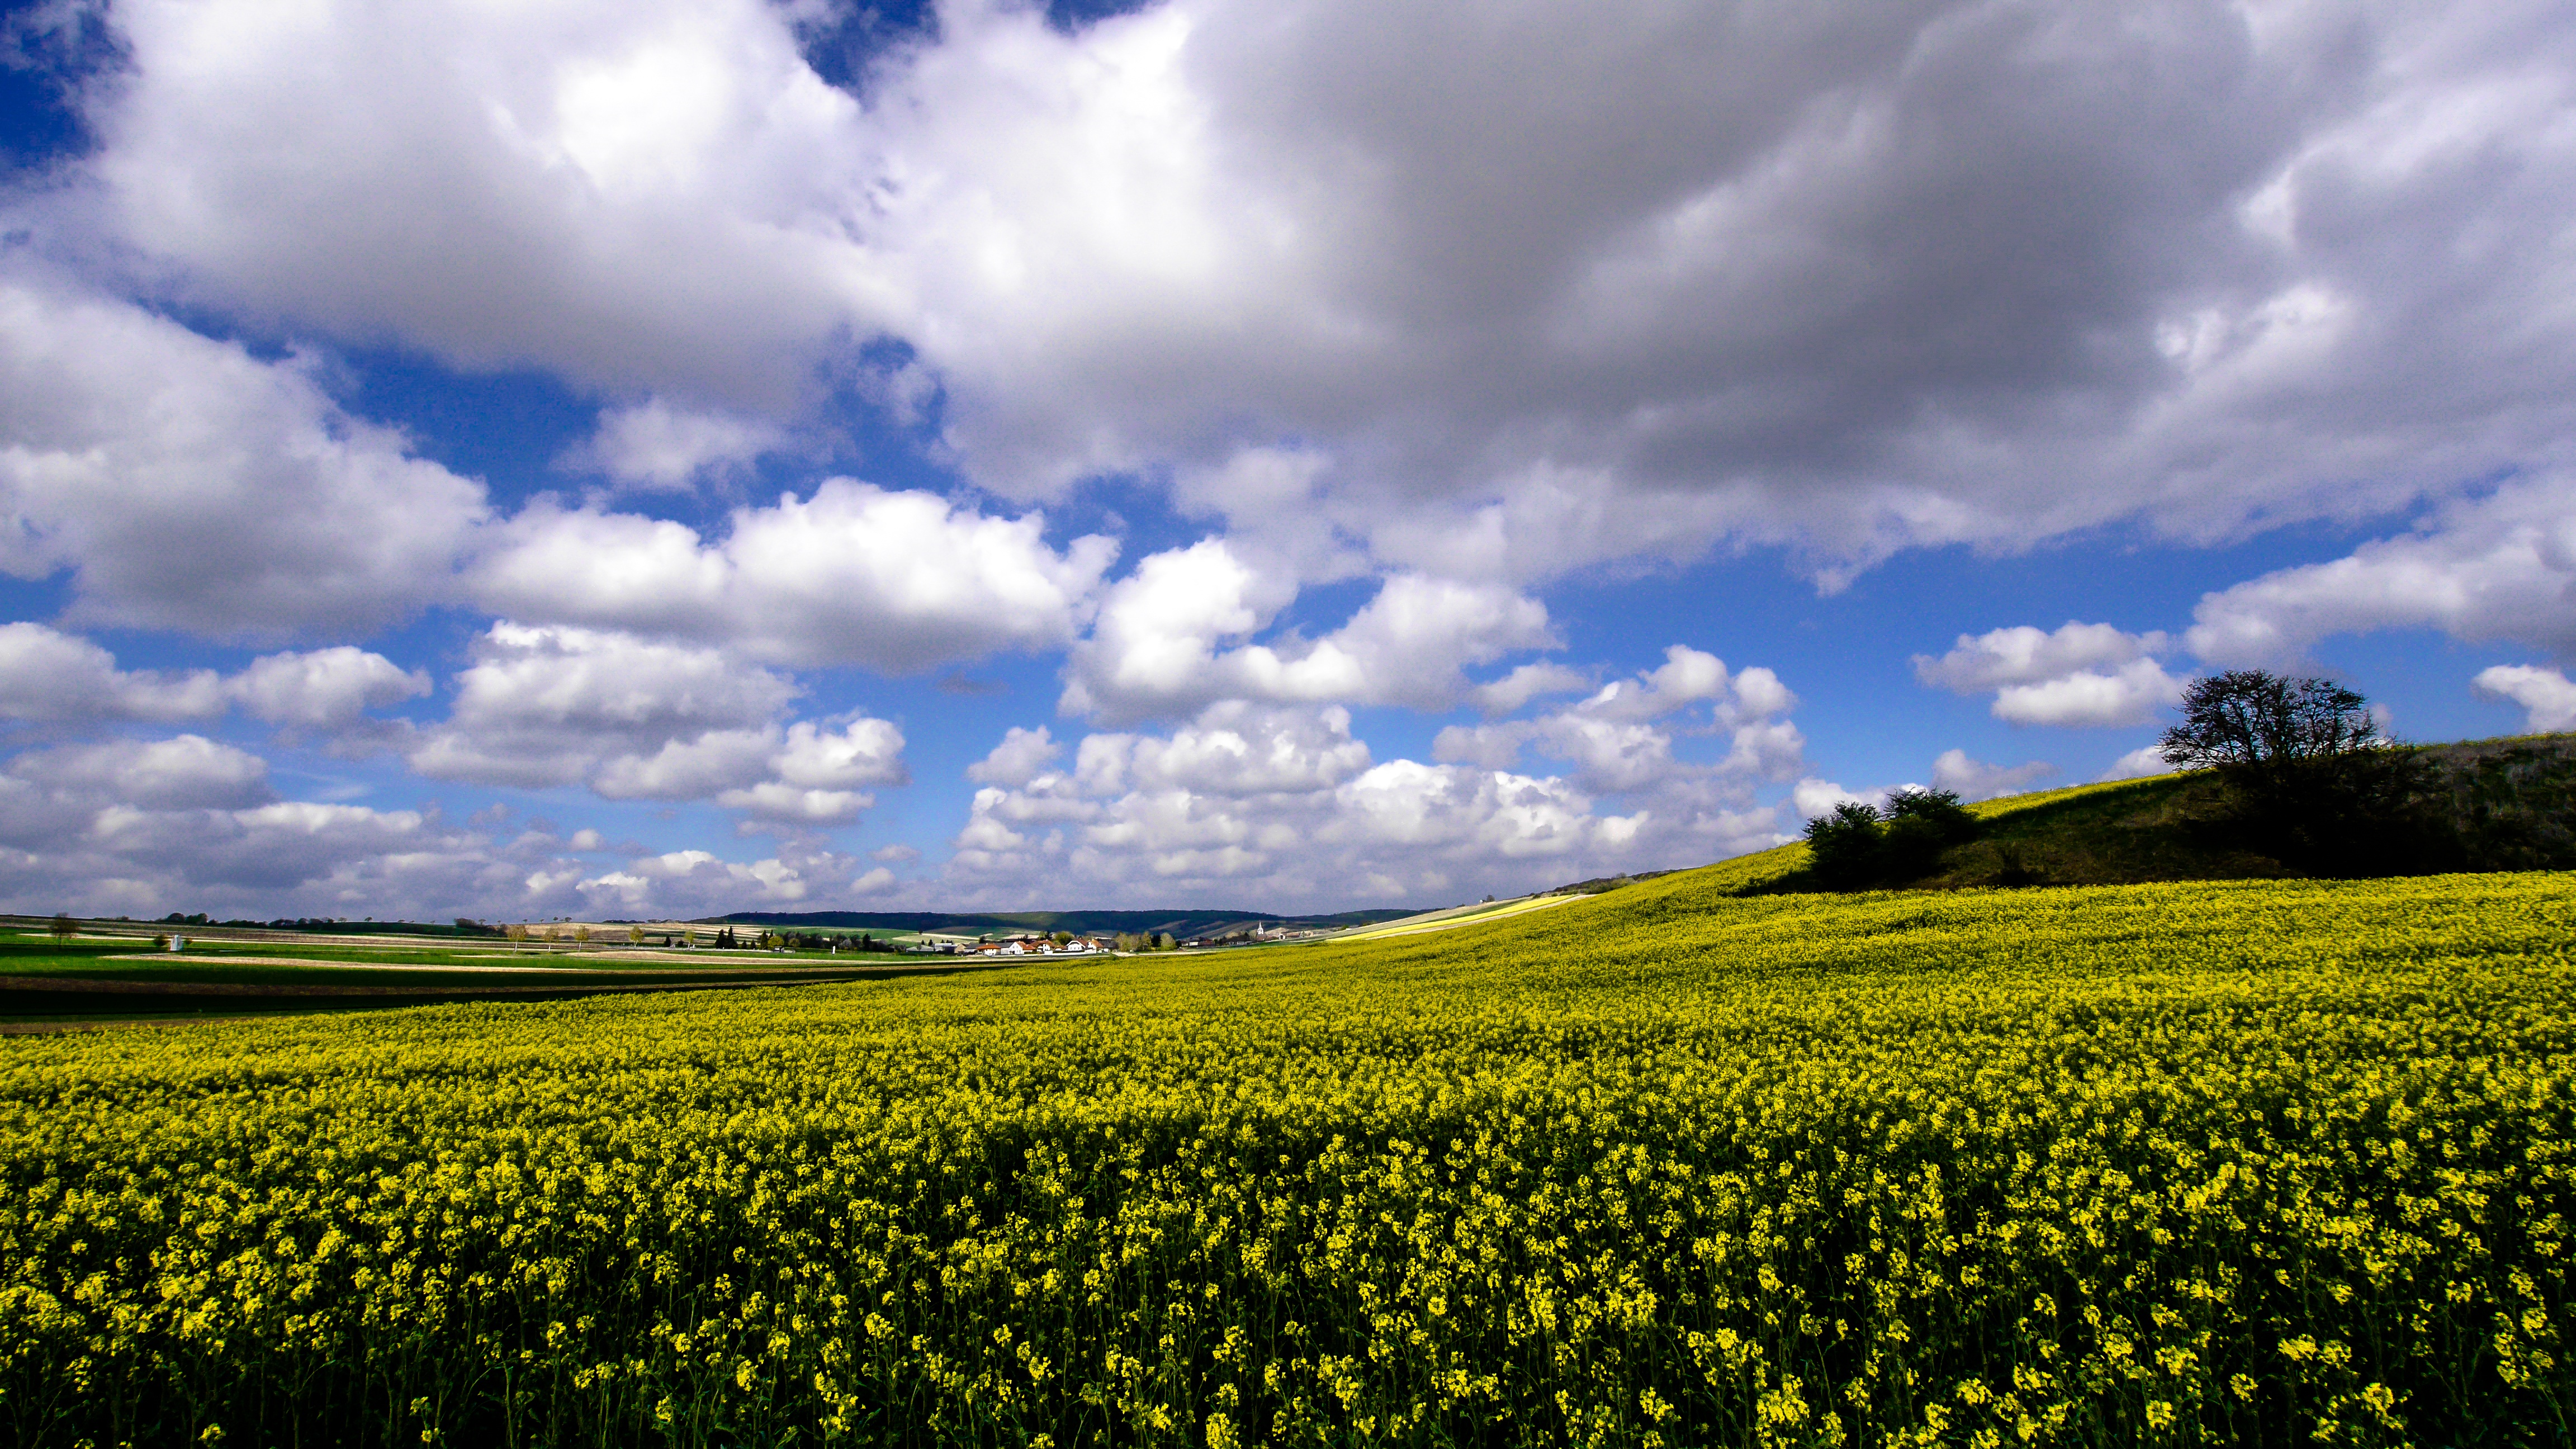
landscape, nature, grass, horizon, cloud, plant, sky, field, meadow, prairie, sunlight, morning, hill, flower, spring, produce, vegetable, crop, agriculture, plain, rapeseed, grassland, canola, brassica, rural area, oilseed rape, flowering plant, field of rapeseeds, grass family, land plant, mustard plant